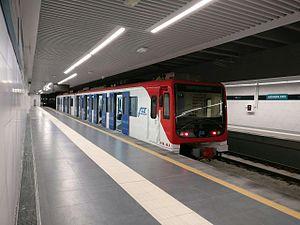
Le métro de Catane est une ligne de métro ouvert dans la ville italienne de Catane, en Sicile et opérationnel depuis le 27 juin 1999.